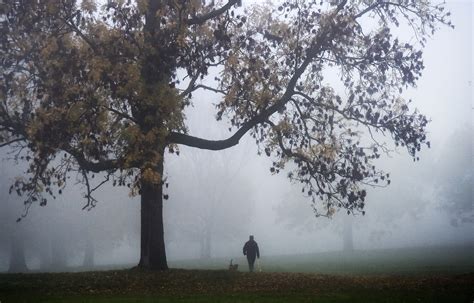
Weather: foggy or hazy